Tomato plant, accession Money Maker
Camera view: vertical (180 deg); turntable rotation: 60 degrees
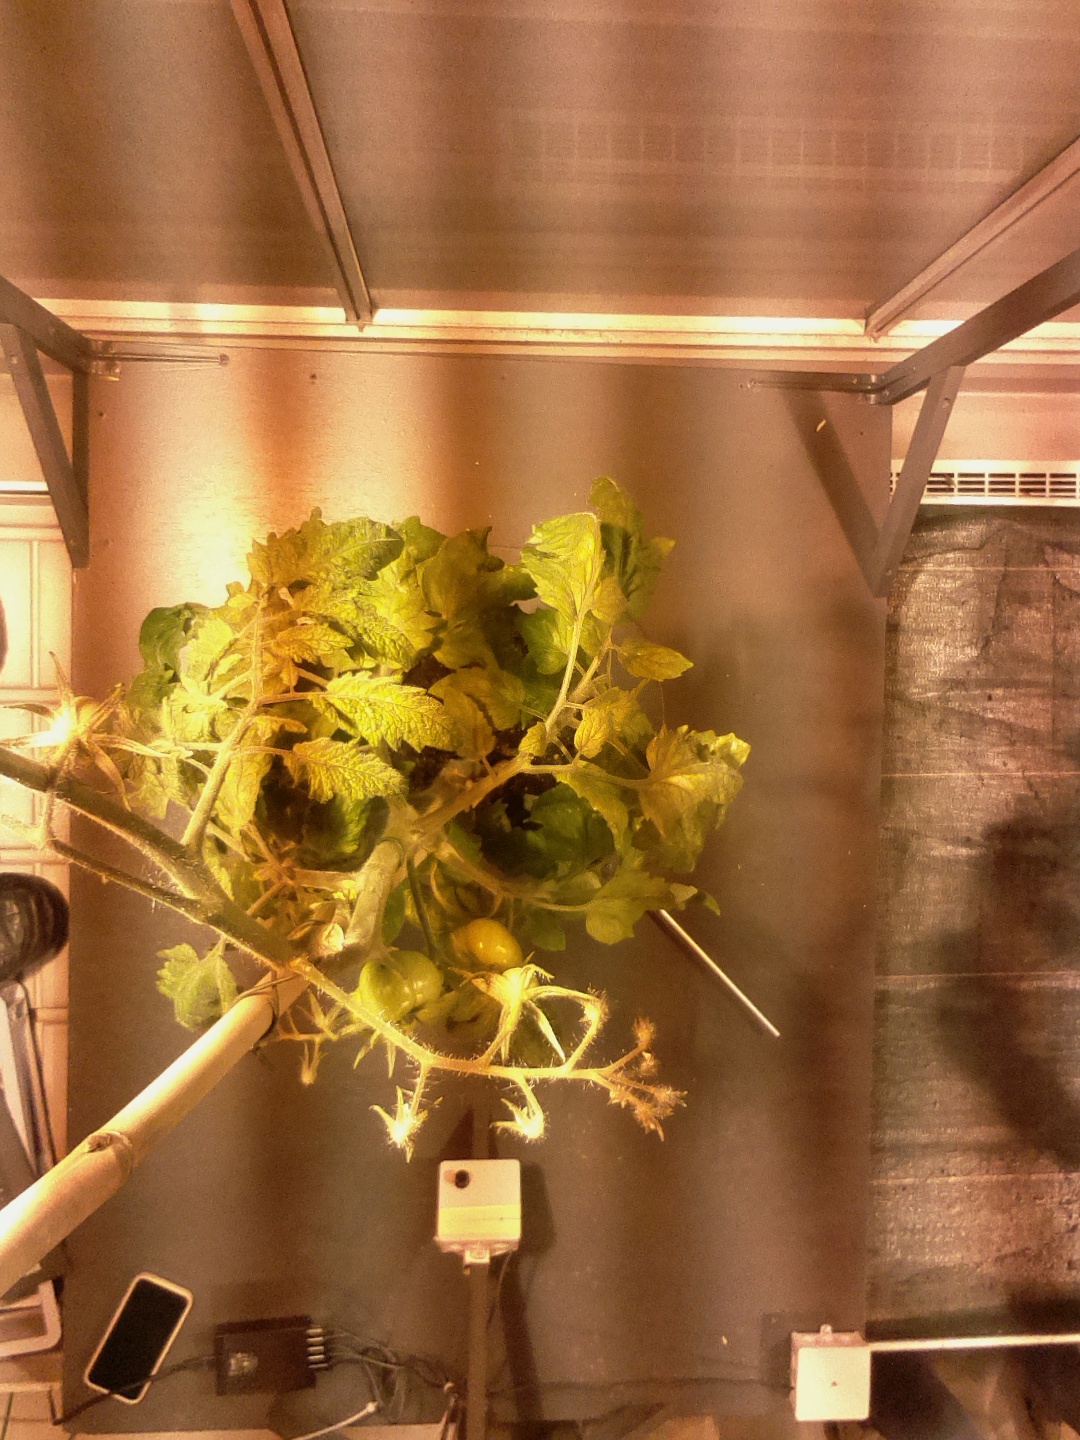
BBCH growth stage 75: 50%-60% of final fruit size